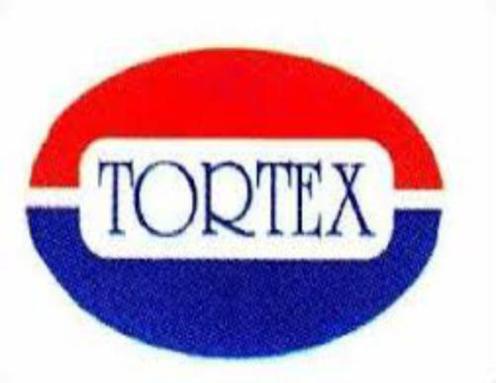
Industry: Leisure